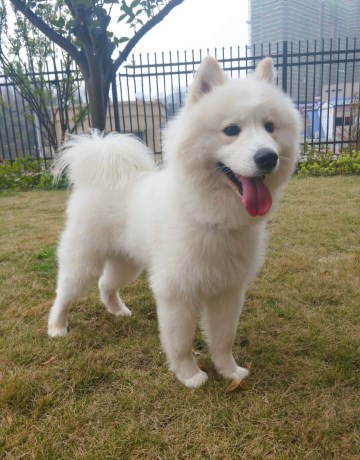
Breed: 2192-n000088-Samoyed